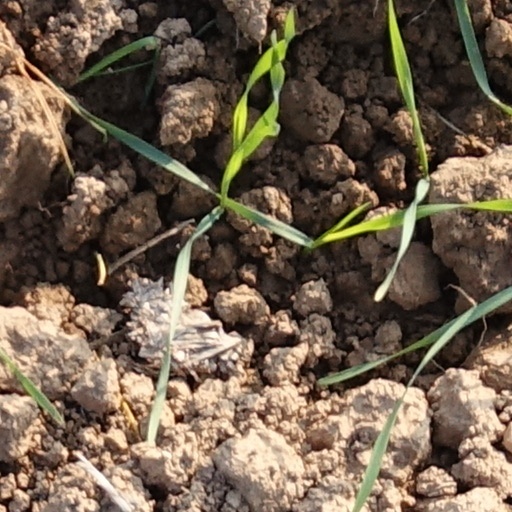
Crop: wheat